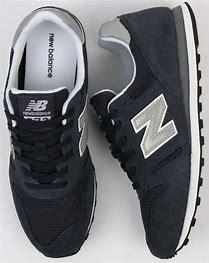
Brand: New
Model: Balance 373